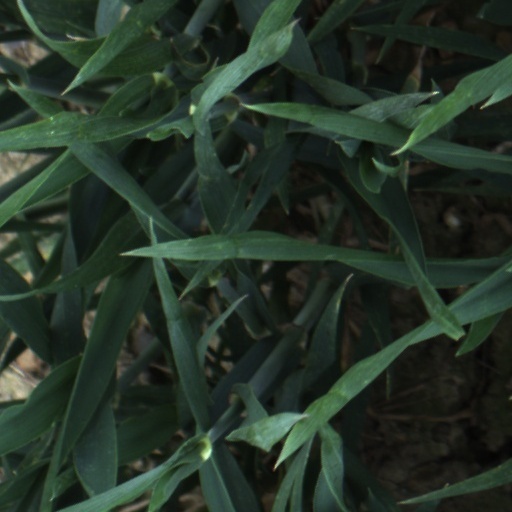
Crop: wheat